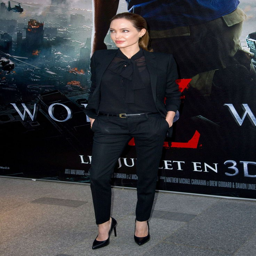
actor was dressed by fashion business for a second consecutive premiere .